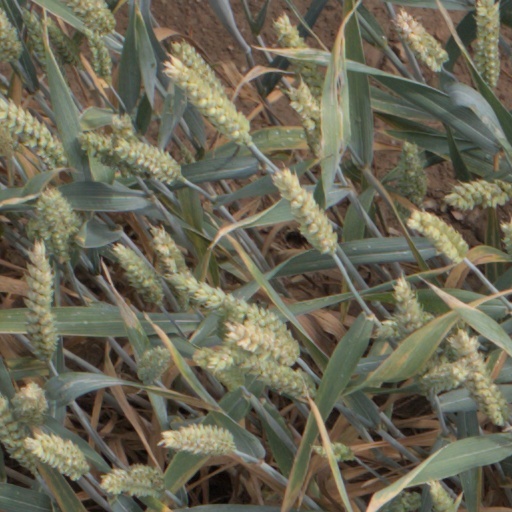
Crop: wheat